Neuenhof, Aargau

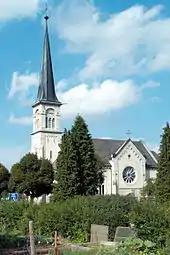
Roman Catholic Church of Neuenhof

From the , 3,638 or 47.8% are Roman Catholic, while 1,659 or 21.8% belonged to the Swiss Reformed Church. Of the rest of the population, there are 16 individuals (or about 0.21% of the population) who belong to the Christian Catholic faith.